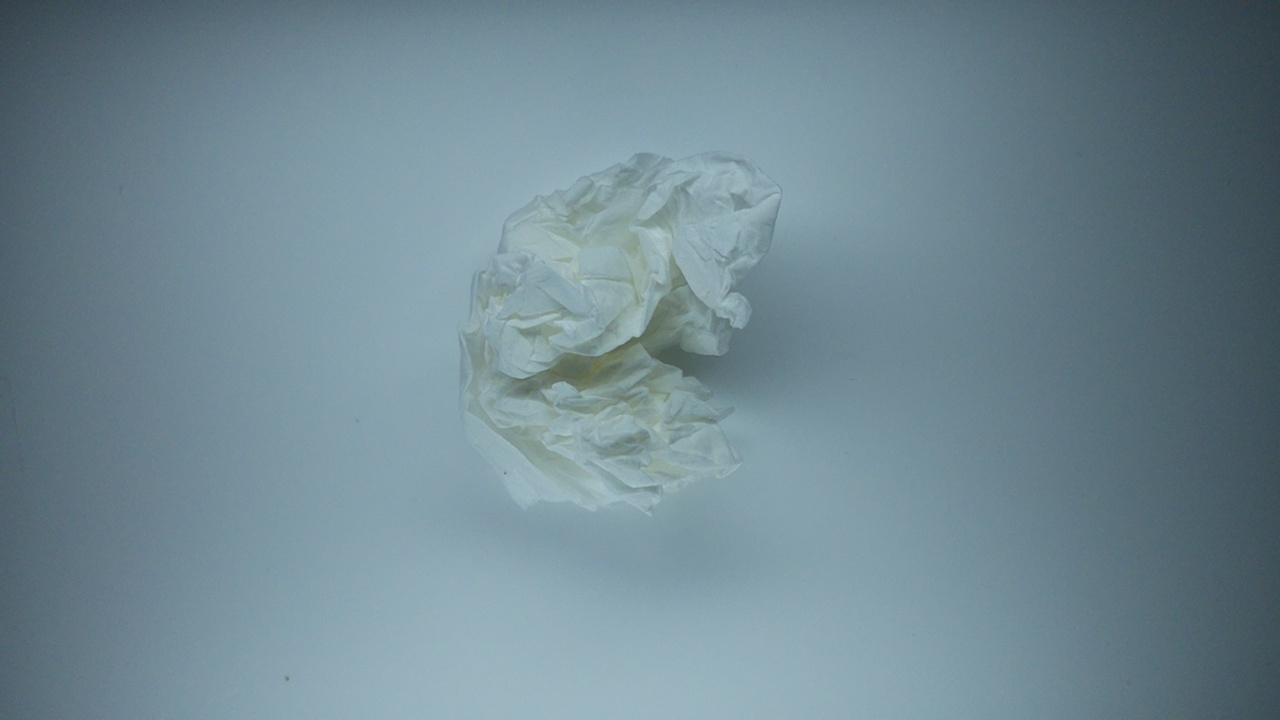
Label: trash